Hugo Haak

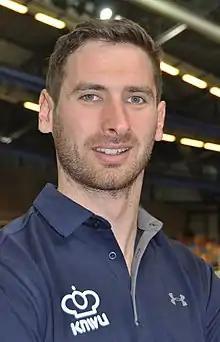
Haak (2018)

Hugo Haak (born 29 October 1991) is a Dutch track cyclist and revered coach. He represented his nation at the 2011, 2012, 2013, 2014 and 2015 UCI Track Cycling World Championships. At the 2016 UCI Track Cycling World Championships he won the silver medal in the team sprint. At the 2015 UEC European Track Championships he became European Champion in the team sprint. Haak is a five time Dutch National Champion: twice in the individual time trial, once in keirin, individual sprint and team sprint.